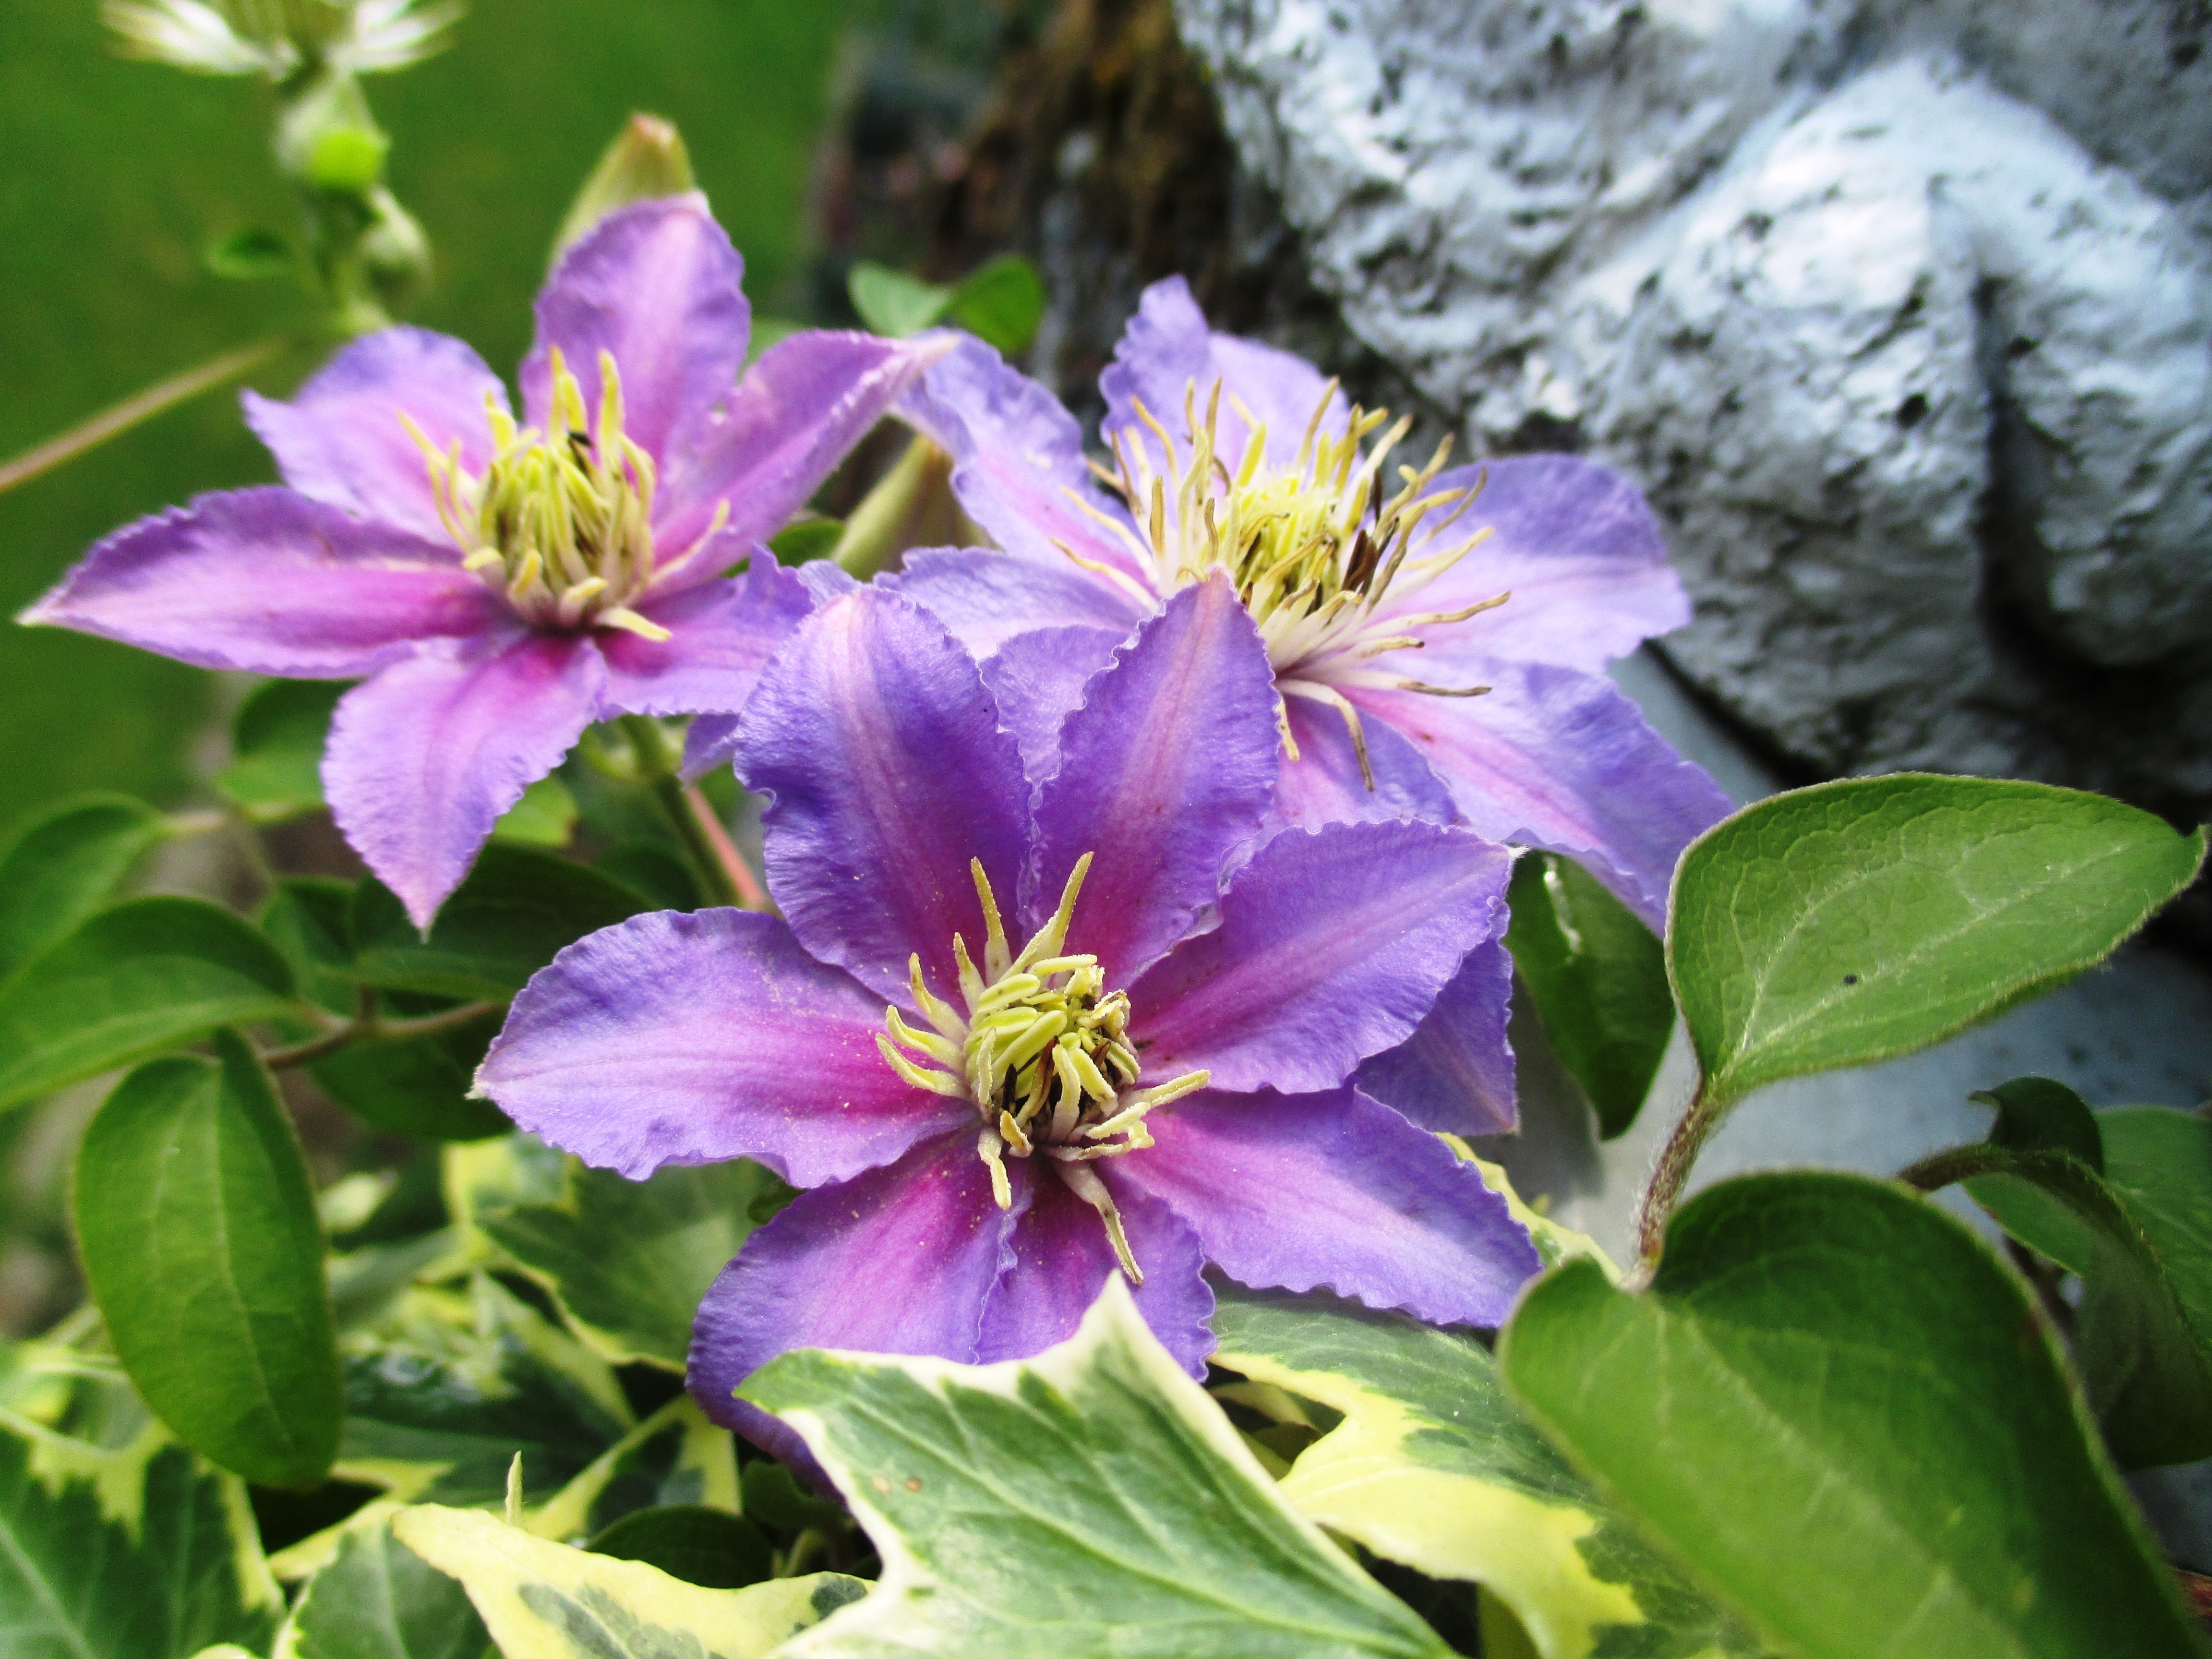
blossom, plant, flower, petal, botany, climber, flora, beautiful, clematis, flowering plant, light purple, land plant